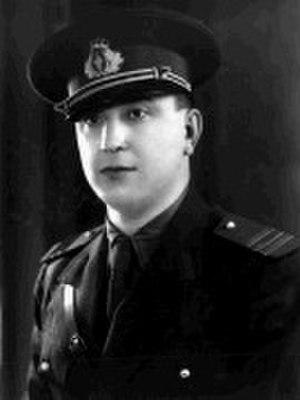
Gheorghe Arsenescu - Résistant anticommuniste roumain, région des monts Făgăraș.
Gheorghe Arsenescu est un militaire roumain, qui dans la période qui a suivi la Seconde Guerre mondiale a commandé un groupe de partisans anticommunistes Haiducii Muscelului, ce qui signifie en roumain « les hors-la-loi de Muscel ».
La résistance anticommuniste roumaine est un mouvement populaire roumain de lutte contre la dictature du Parti communiste roumain. Elle fut active à partir de 1944 et dura pendant plus de trente années, certains combattants isolés subsistant en effet jusqu'au milieu des années 1970. En Roumanie, l'opposition armée fut la première forme de résistance et l'une des plus organisées contre la terreur rouge du régime communiste à ses débuts. Ce n'est qu'après la chute, fin 1989, du dernier dirigeant communiste Nicolae Ceaușescu que les détails de ce mouvement, jusque-là scellés par le secret d'État, furent rendus accessibles aux historiens et aux familles, qui tentent de les porter à la connaissance du public. Les Roumains connaissaient déjà l'existence de « bandes armées fascistes manipulées par les impérialistes étrangers » via la propagande communiste qui les évoquait de temps en temps, notamment pour expliquer ses échecs. Les faits étaient déformés par ces récits faisant passer les résistants pour de vulgaires bandits.